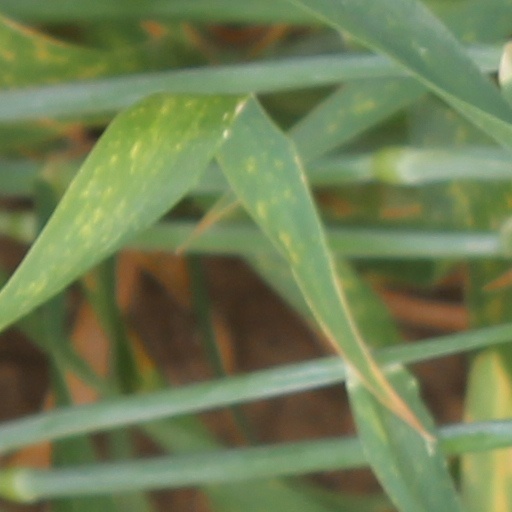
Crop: wheat